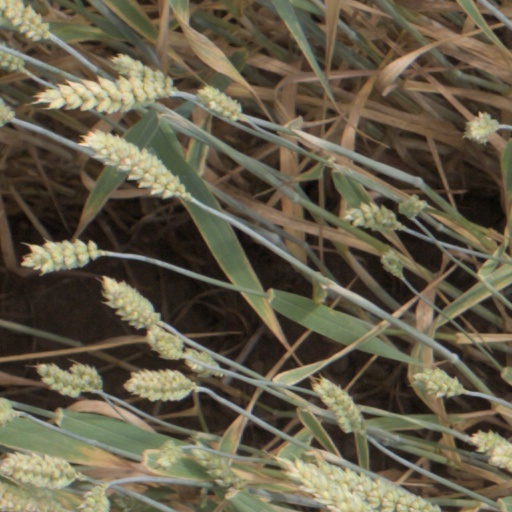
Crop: wheat